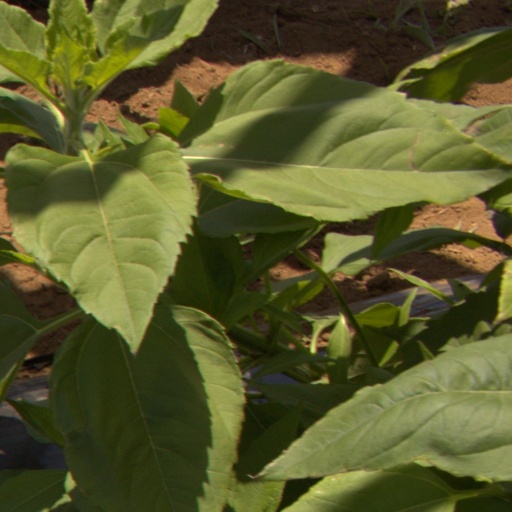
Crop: Jerusalem artichoke